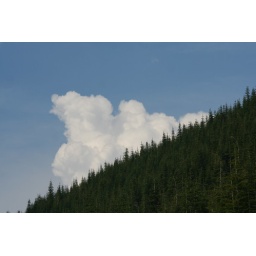
huge cloud peeking over the hill